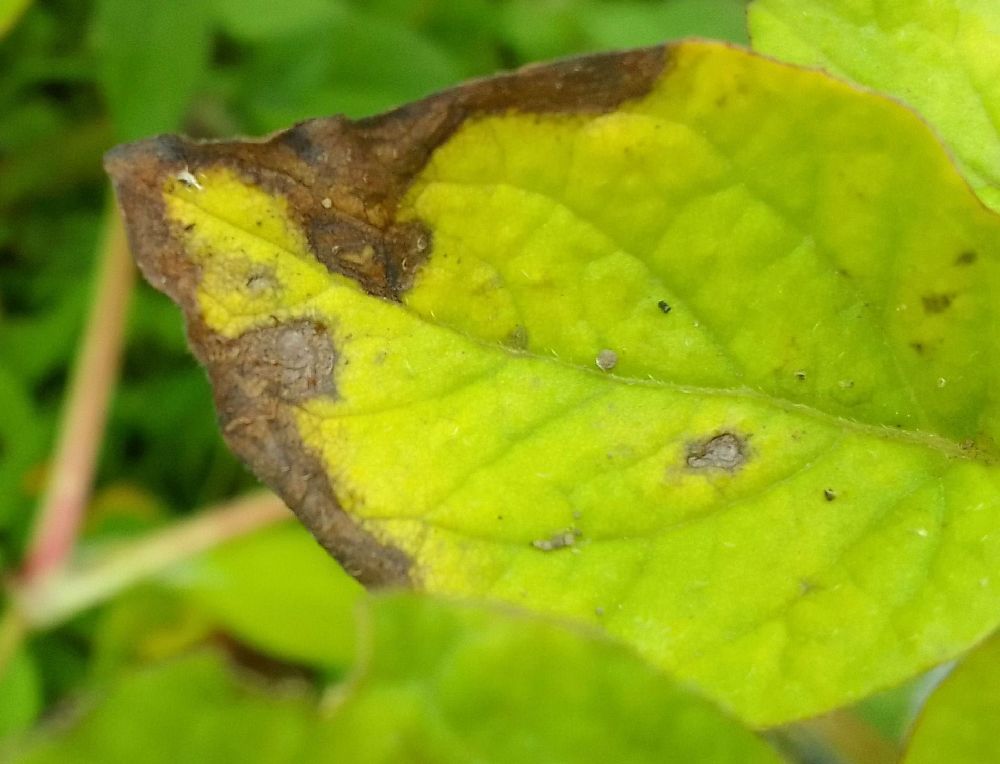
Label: Early blight